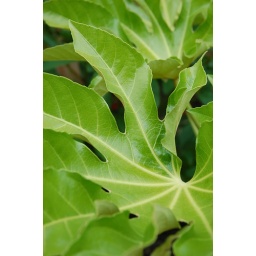
Abstract pattern of the beautiful glossy green leaf of a plant in my garden